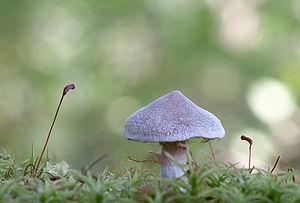
L’hétérotrophie est la nécessité pour un organisme vivant de se nourrir de constituants organiques préexistants. La notion d'hétérotrophie s'oppose à celle d'autotrophie. Les organismes mixotrophes se nourrissent quant à eux par autotrophie et par hétérotrophie.